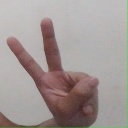
अक्षर: ऐ